Royal Naval Air Station Bermuda

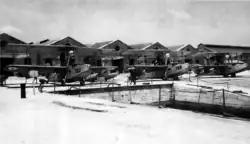
Walrus and Seafox seaplanes at RNAS Bermuda, at the original Royal Air Force-operated location in the North Yard of HM Dockyard Bermuda, in 1938

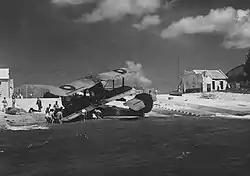
Supermarine Walrus at Royal Naval Air Station Bermuda at Boaz Island

Between World War I and World War II, the Royal Air Force (RAF) had assumed responsibility for operating the Royal Navy's Fleet Air Arm (FAA). From 1933, an RAF Coastal Command detachment at the HM Dockyard, on Ireland Island, was responsible for the maintenance of the aeroplanes carried by the cruisers based at Bermuda, which belonged to the Fleet Air Arm's No. 443 Fleet Spotter-Reconnaissance Flight (which was administered by RAF Coastal Command), starting with HMS Norfolk. Flight Lieutenant Thomas H. Moon was appointed for duty with R.A.F. Detachment Bermuda with effect from 23rd of January, 1934.